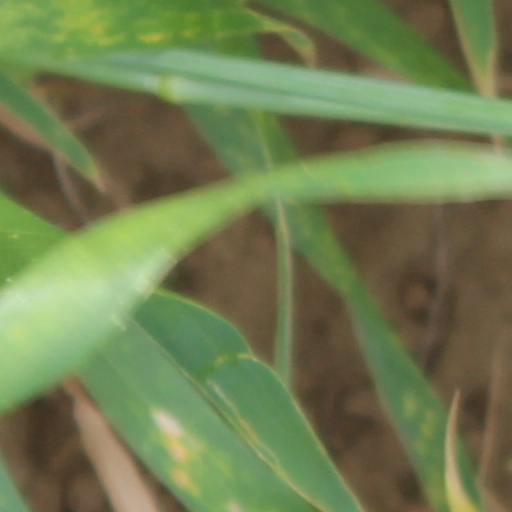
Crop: wheat